Grand Canyon Railway 4960

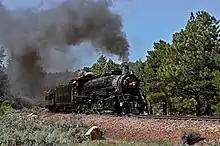
GCR No. 4960 pulling a photo charter train in Coconino Canyon, on May 15, 2011

Upon arrival in Jackson, the locomotive was moved inside the former Jackson Iron and Steel Company (JISCO) steel mill, where steam locomotive expert Gary Bensman was hired to overhaul and return No. 4960 to service. With the locomotive being worn out from running for the CB&Q steam program, and the demand to have it immediately placed into service, the B&NW crews opted to only operate No. 4960 at a working pressure of , as opposed to . Restoration work was completed on March 1, and No. 4960 was moved to B&NW property, later that month.